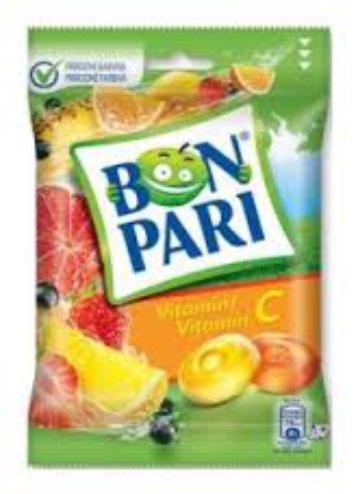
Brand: Bon Pari
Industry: Food